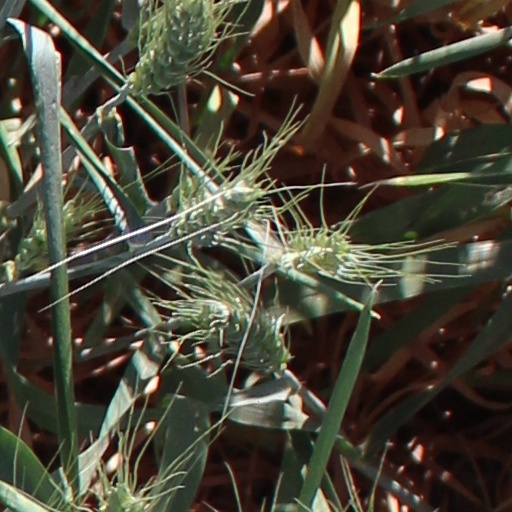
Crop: wheat